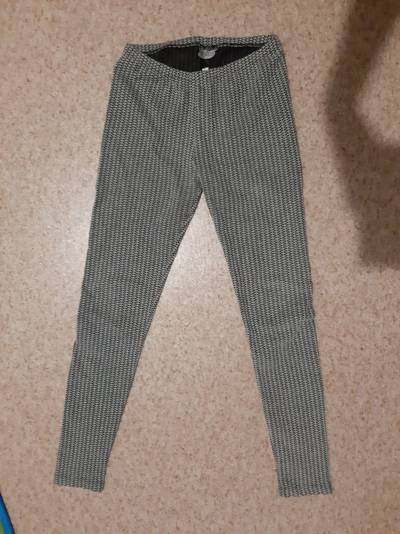
Waste category: clothes